Josef Forster (composer)

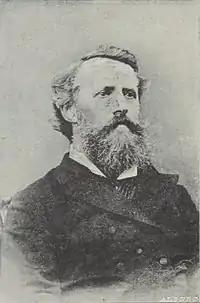
Josef Forster; photograph by (1880s)

Josef Forster (20 January 1838 in Trofaiach – 23 March 1917 in Vienna) was an Austrian composer; known primarily for his operas and operettas.